Jeff Kready

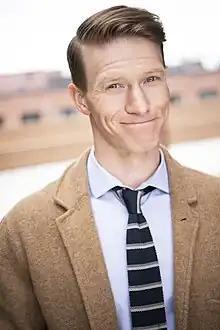

Jeff Kready (born in Parsons, Kansas, United States) is an American stage performer and has been featured in Broadway musicals.